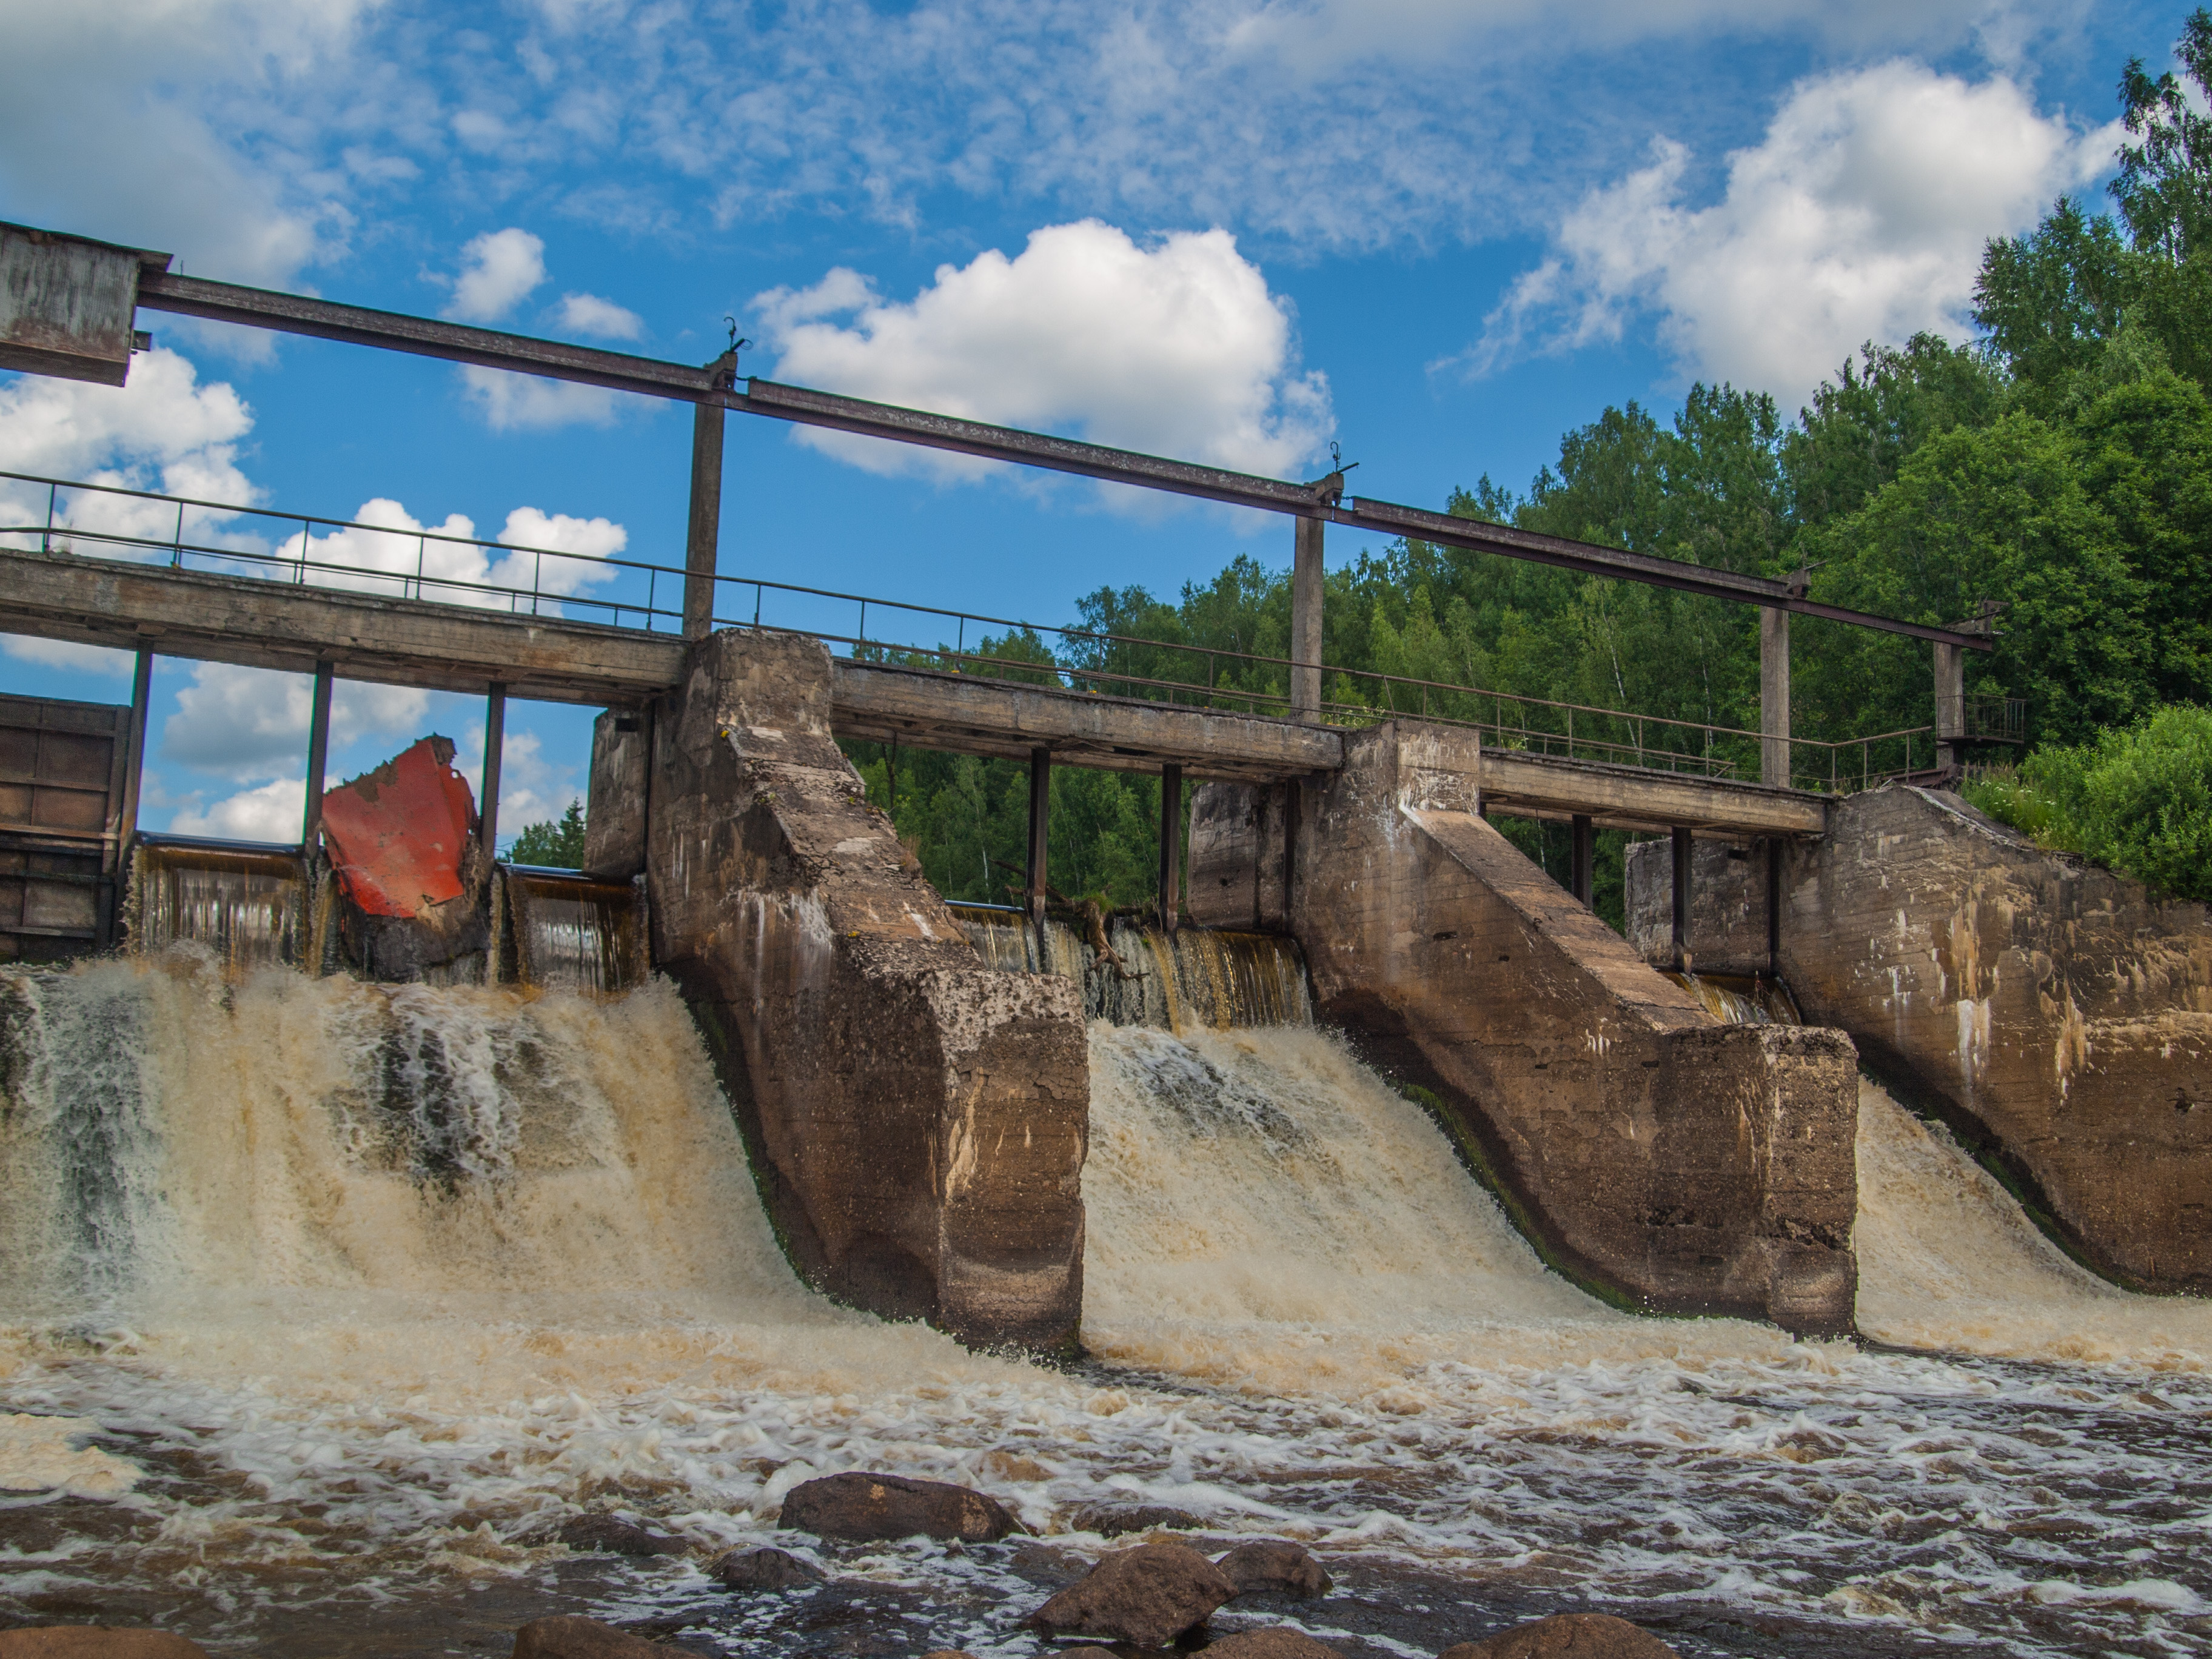
dam, water, water resources, bridge, infrastructure, watercourse, river, nonbuilding structure, landscape, rock